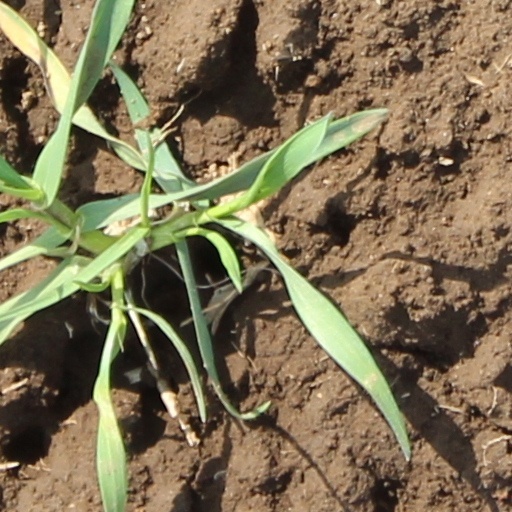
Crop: wheat